Varanasi

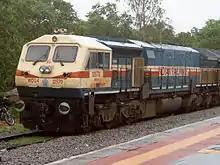
A BLW-manufactured train

Varanasi is served by Lal Bahadur Shastri International Airport , which is approximately from the city centre in Babatpur. The airport's new terminal was inaugurated in 2010, and it was granted international airport status on 4 October 2012.